Insulin (medication)

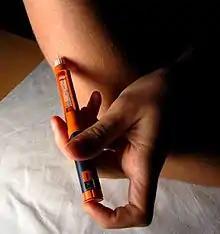
Giving insulin with an insulin pen.

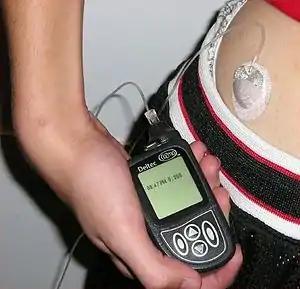
Insulin pump in use.

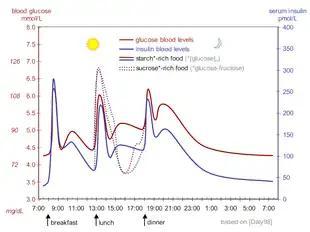
The idealised diagram shows the fluctuation of blood sugar (red) and the sugar-lowering hormone insulin (blue) in humans during the course of a day containing three meals. In addition, the effect of a sugar-rich versus a starch-rich meal is highlighted.

Insulin is used to treat a number of diseases including diabetes and its acute complications such as diabetic ketoacidosis and hyperosmolar hyperglycemic states. It is also used along with glucose to treat high blood potassium levels. Use during pregnancy is relatively safe for the baby. Insulin was formerly used in a psychiatric treatment called insulin shock therapy.